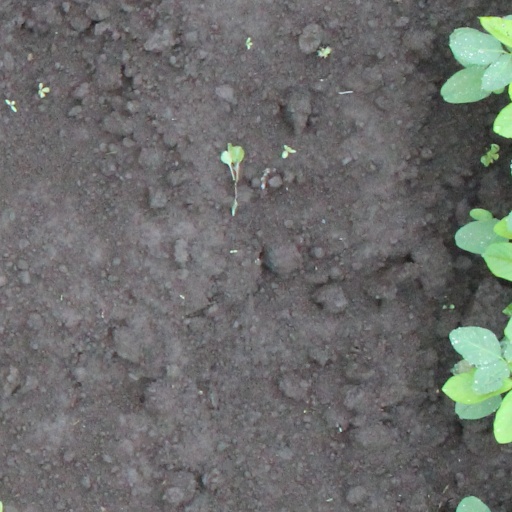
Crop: soybean